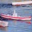
Label: ship